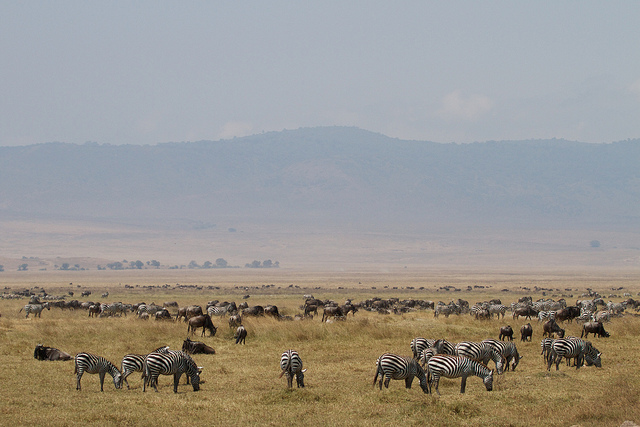
user: Given an image and a question. Answer the question in a short answer. Question: What african country is this? Short Answer:
assistant: kenya